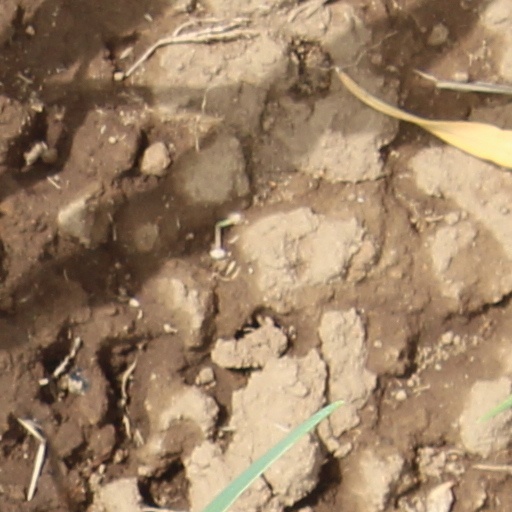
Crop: wheat